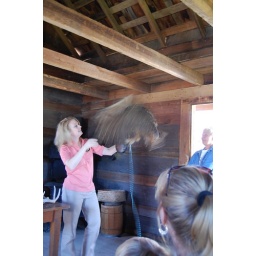
Marianne with her Eagle Owl. This one is a female but she also owns a male in Wetumpka, AL.